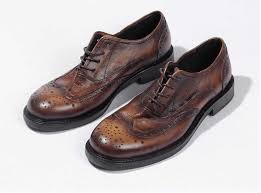
Waste category: shoes